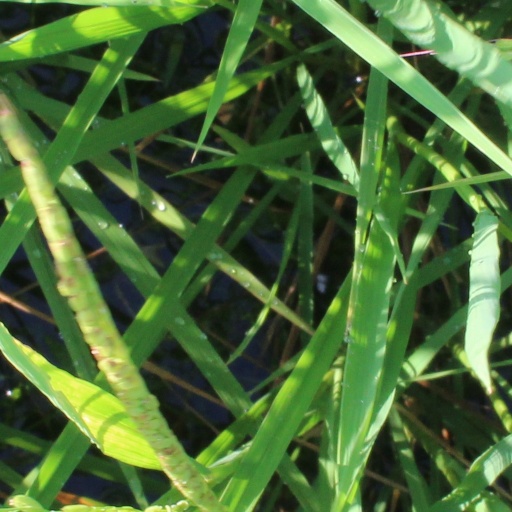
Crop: rice